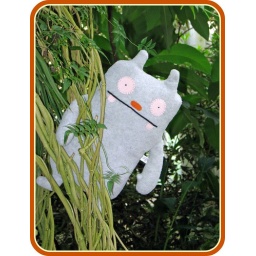
he got a bit lost in the kew green house